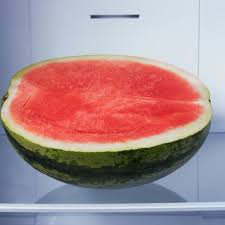
Label: Watermelon